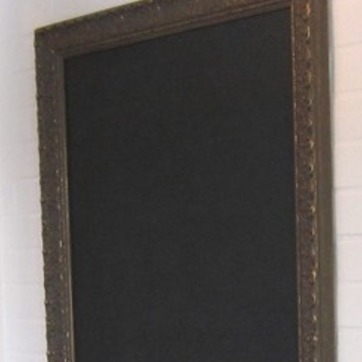
Material: other